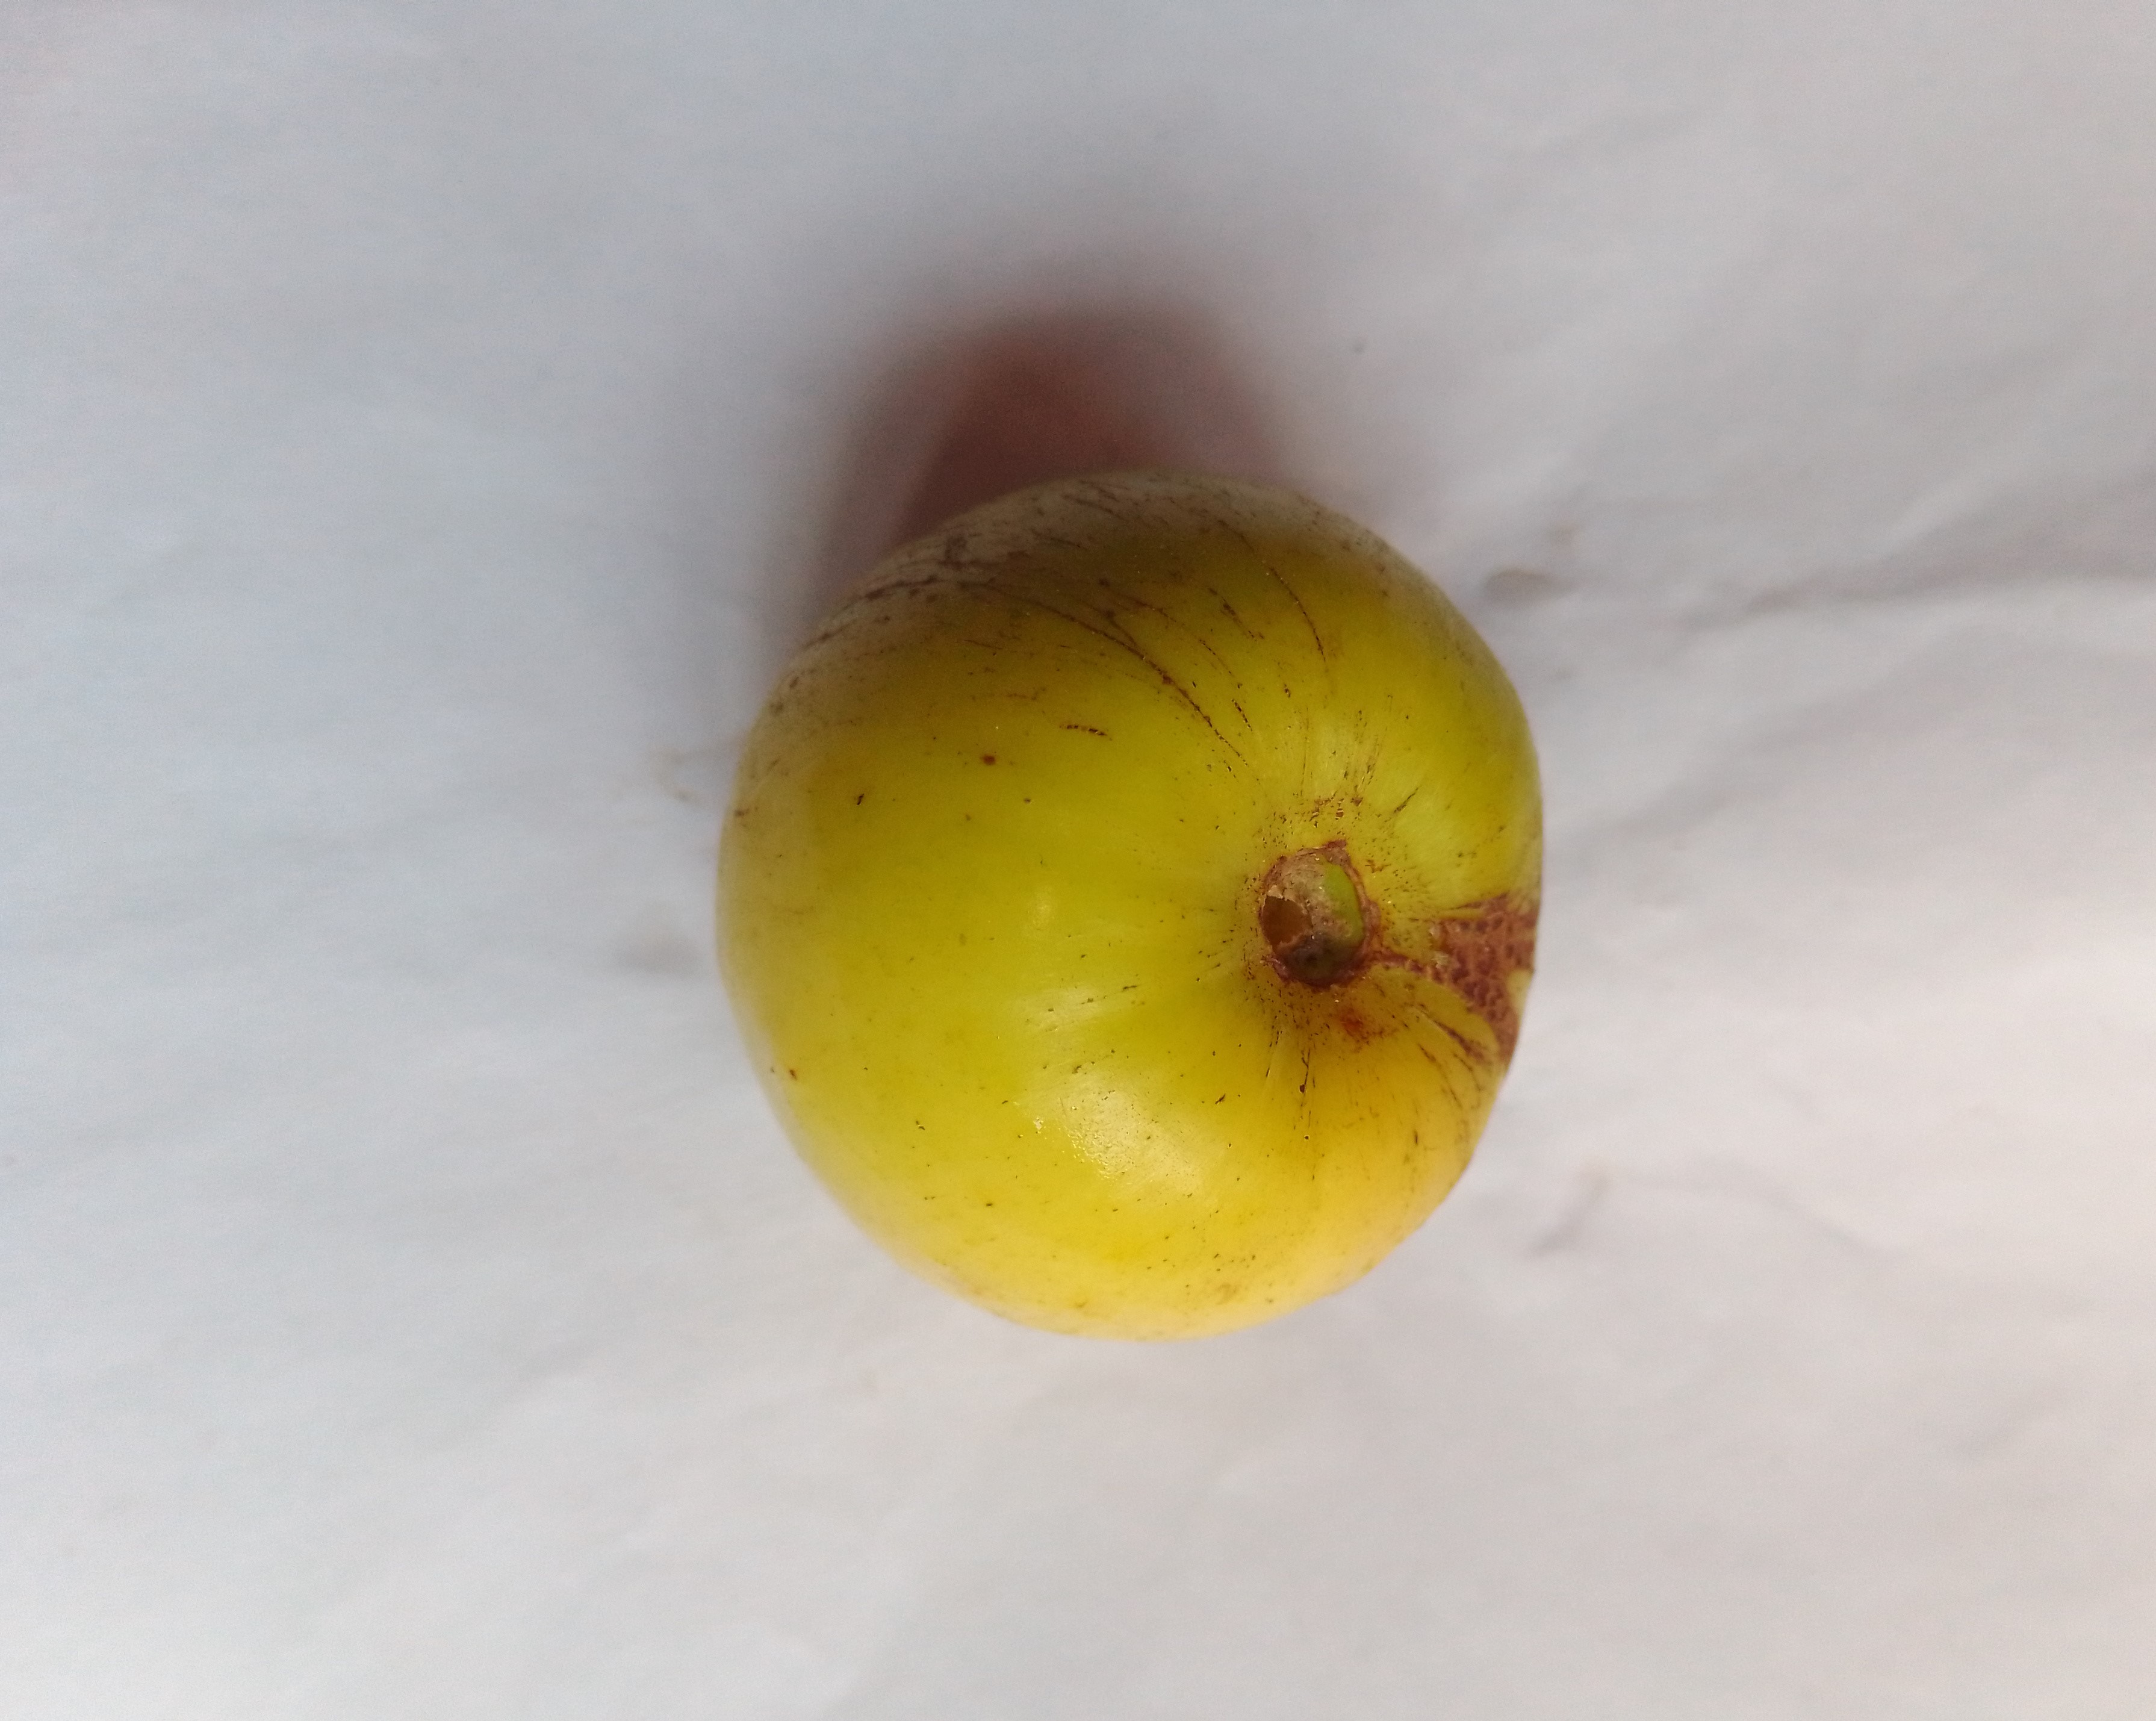
Fruit: jujube
Condition: fresh